KIL (film)

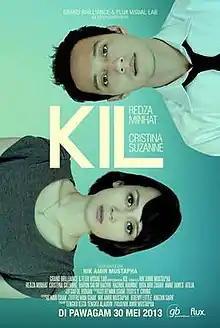
Theatrical release poster

KIL is a 2013 Malaysian Malay-language mystery drama film directed by Nik Amir Mustapha and It was written by Nik Amir Mustapha, Rewan Ishak and Khairulzaman Dzulkifly and produced by Tengku Iesta Tengku Alaudin.